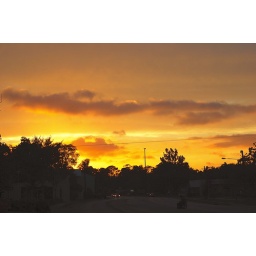
This was taken on my way home from work. There is a man in a wheel chair crossing the road.